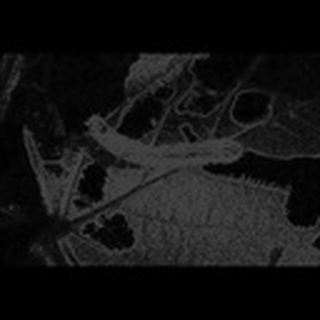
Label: cotton_army_worm